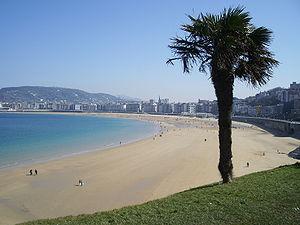
La plage de la Concha est une plage située sur la côte basque dans la baie de la Concha, dans la ville de Saint-Sébastien.